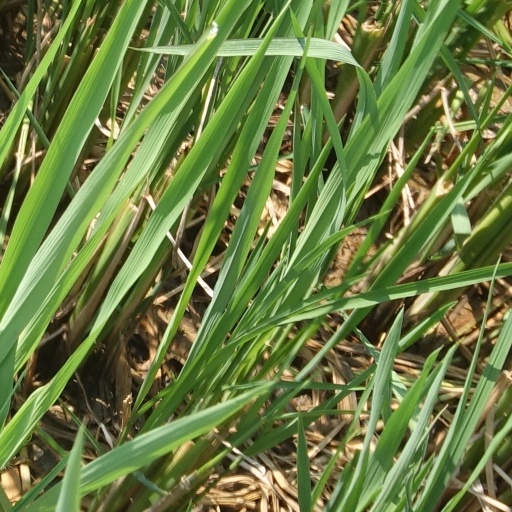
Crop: rice